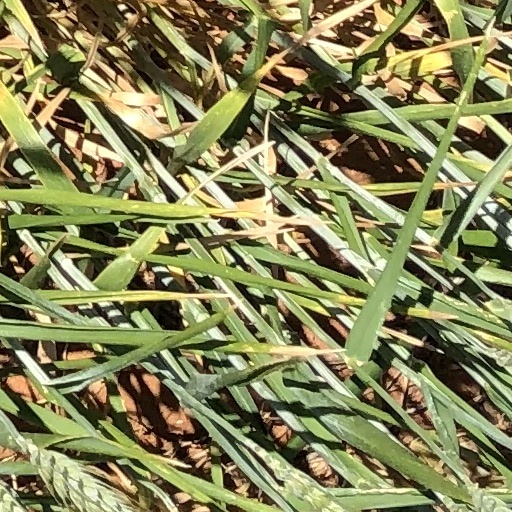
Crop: wheat